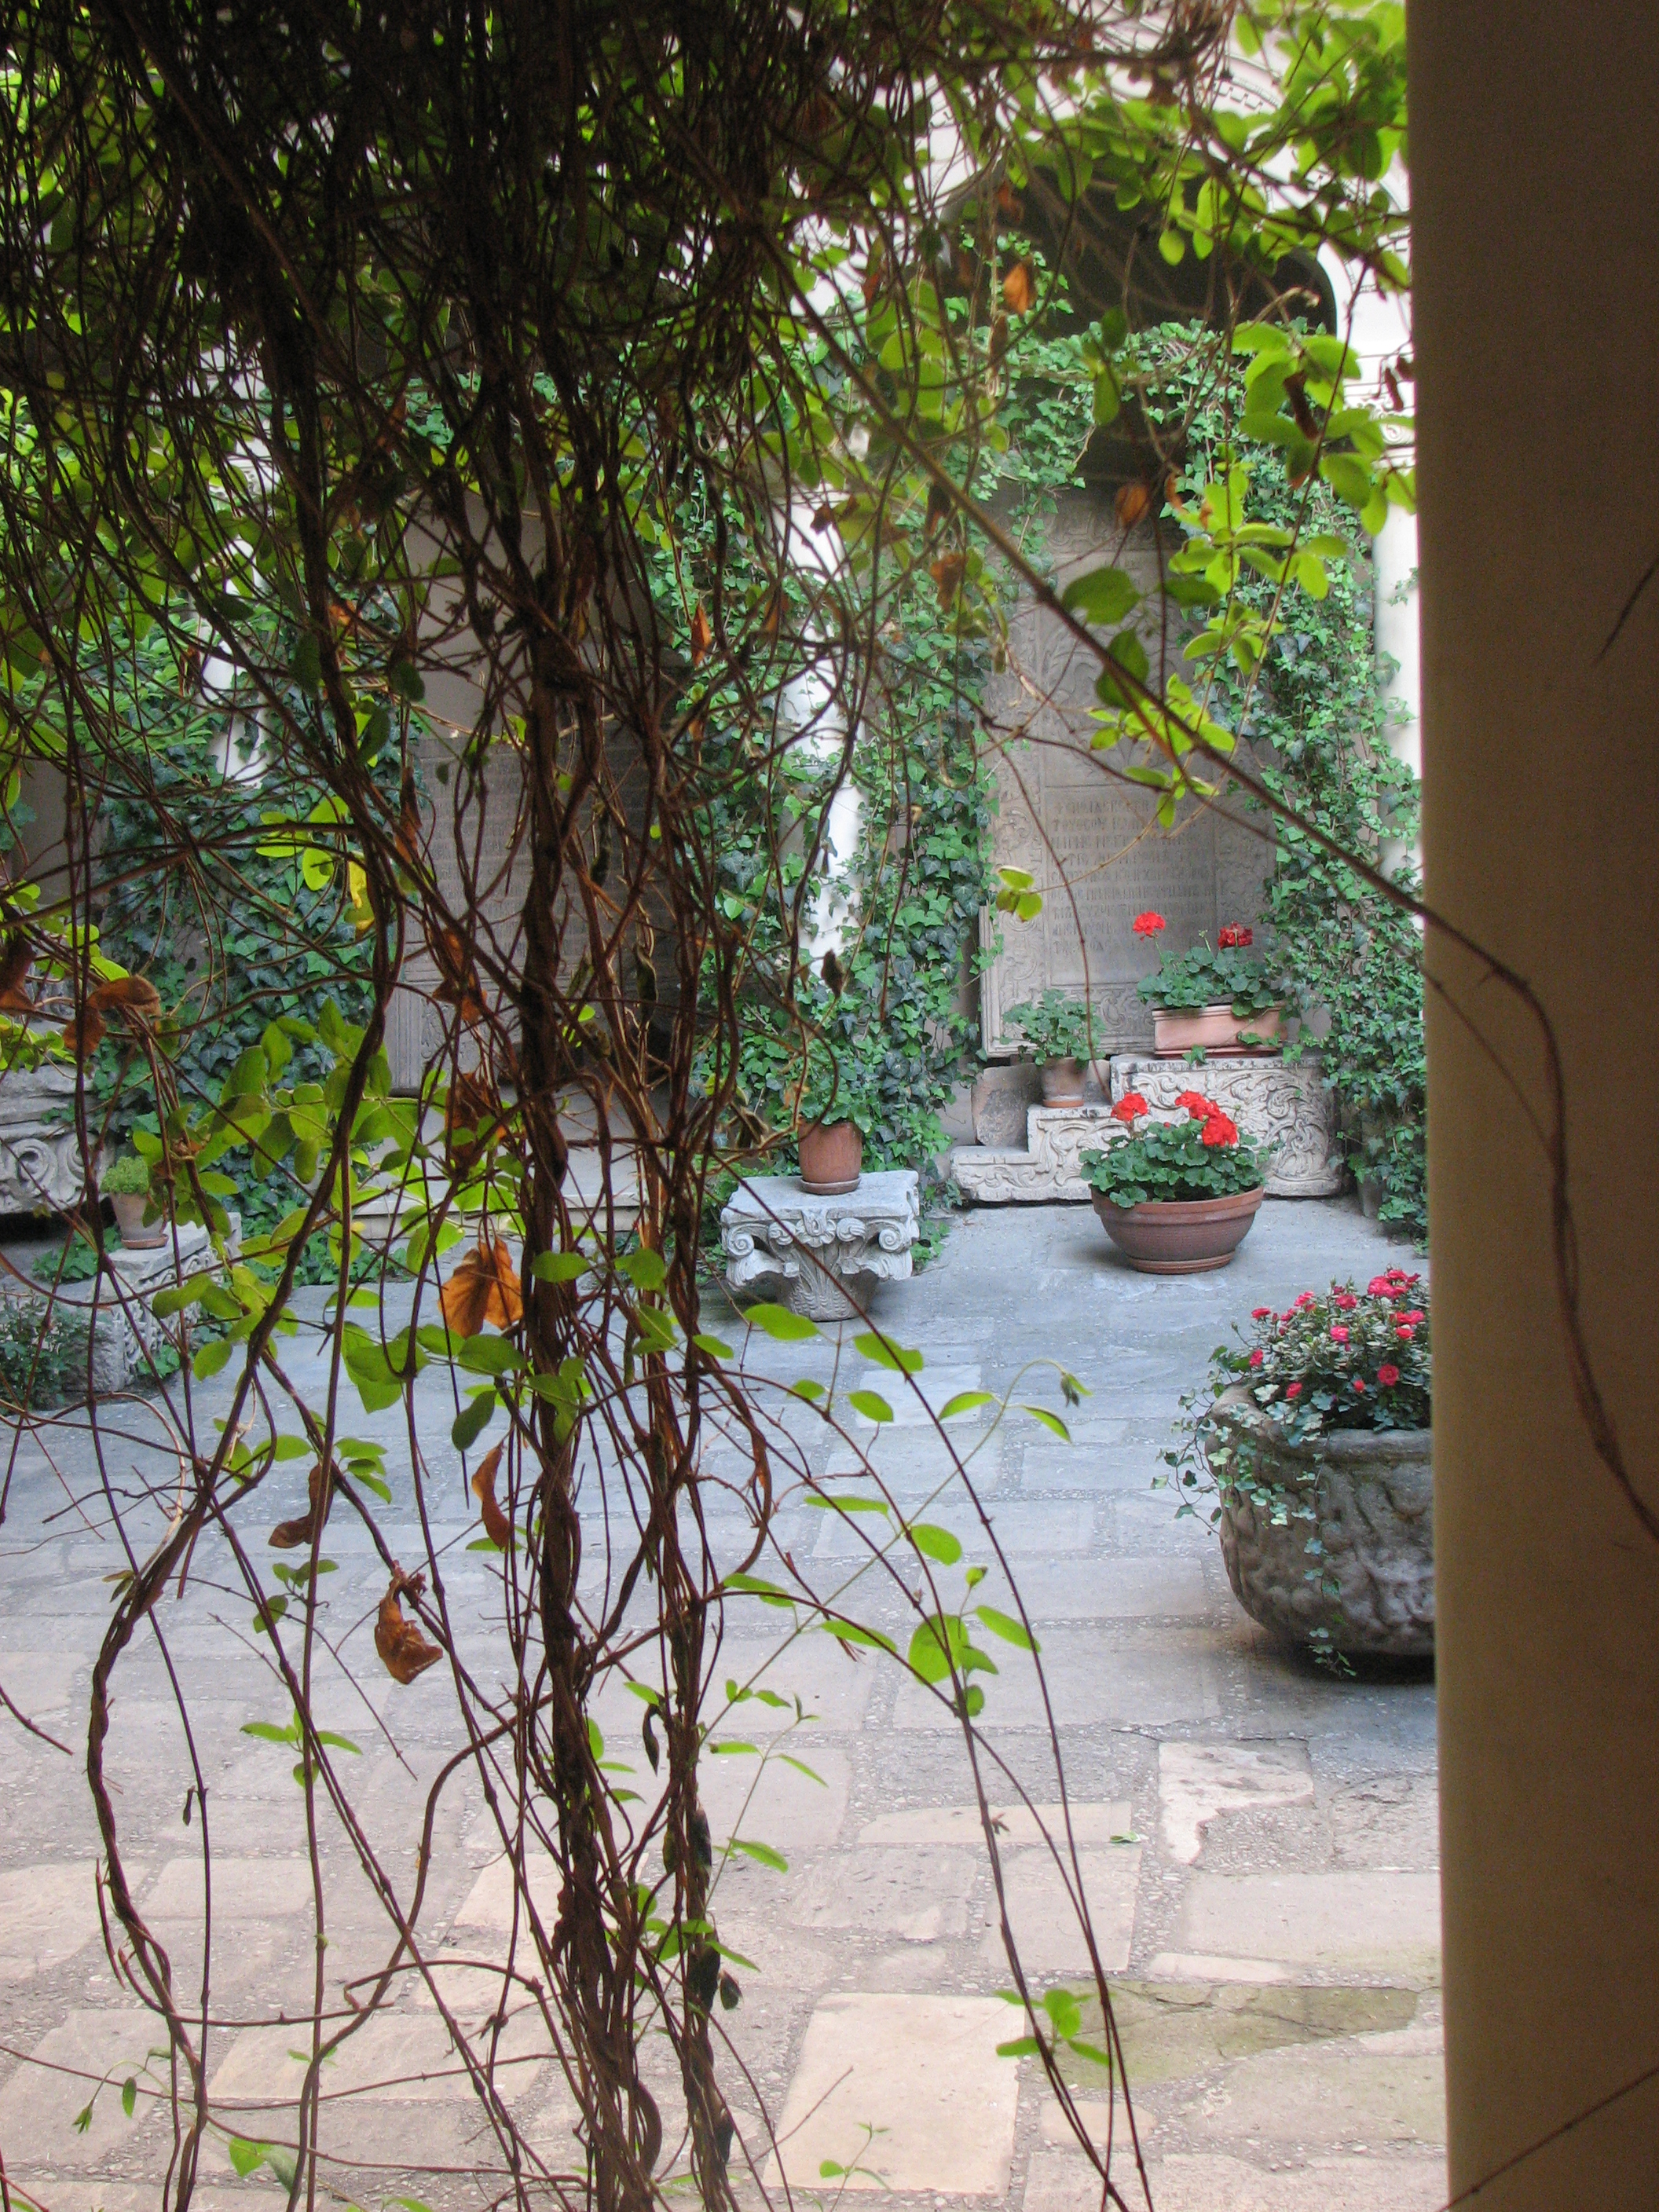
tree, branch, architecture, plant, photography, house, leaf, flower, building, wall, photo, europe, green, backyard, religion, botany, church, garden, christian, flora, photos, religious, free, de, churches, fotografie, christianity, romana, orthodox, eastern, yard, romania, bor, biserica, arhitectura, orthodoxy, romanian, ortodoxa, ortodox, ortodoxia, ortodoxie, ecclesiastical, bisericeasc, cladire, edificiu, stavropoleos, cre tinism, cre tin, woody plant, outdoor structure